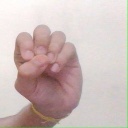
अक्षर: उ